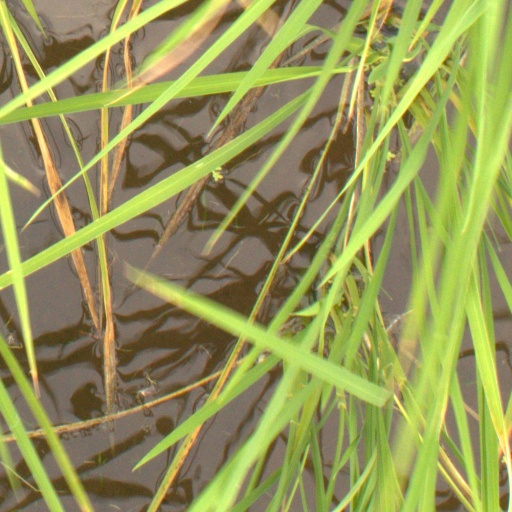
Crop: rice